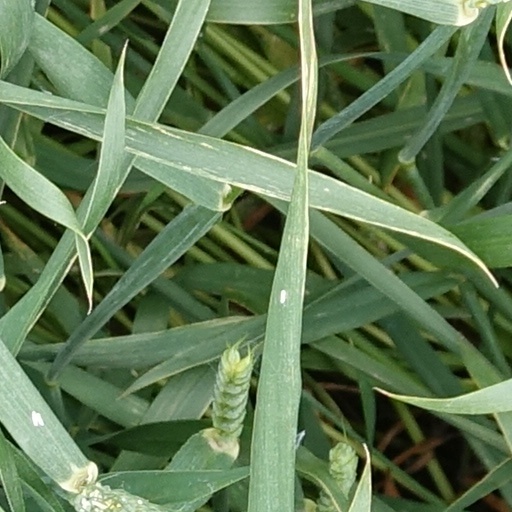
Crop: wheat